Oregon Inlet

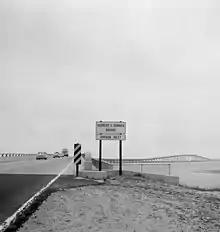
The bridge shortly after completion in 1963

Prior to the building of the Bonner bridge, Hatteras Island was only accessible by air or ferry. Ferries could carry a maximum of 2,000 people per day. The ferries cost the state $500,000 per year to operate, and there were very long lines waiting for the ferries during peak season. Due to the constantly shifting sandbars in the inlet, groundings were a constant problem. The Bonner Bridge cost $4million to build and moved up to 14,000 cars a day in both directions. Of that amount, the state of North Carolina paid $1.5million, and the federal government paid $2.5million. The arrangement for a portion of the state's cost to be paid by the National Park Service was arranged by Rep. Herbert C. Bonner, for whom the bridge is named. The bridge also made it possible to provide electric power to the islands using transmission lines rather than generators.